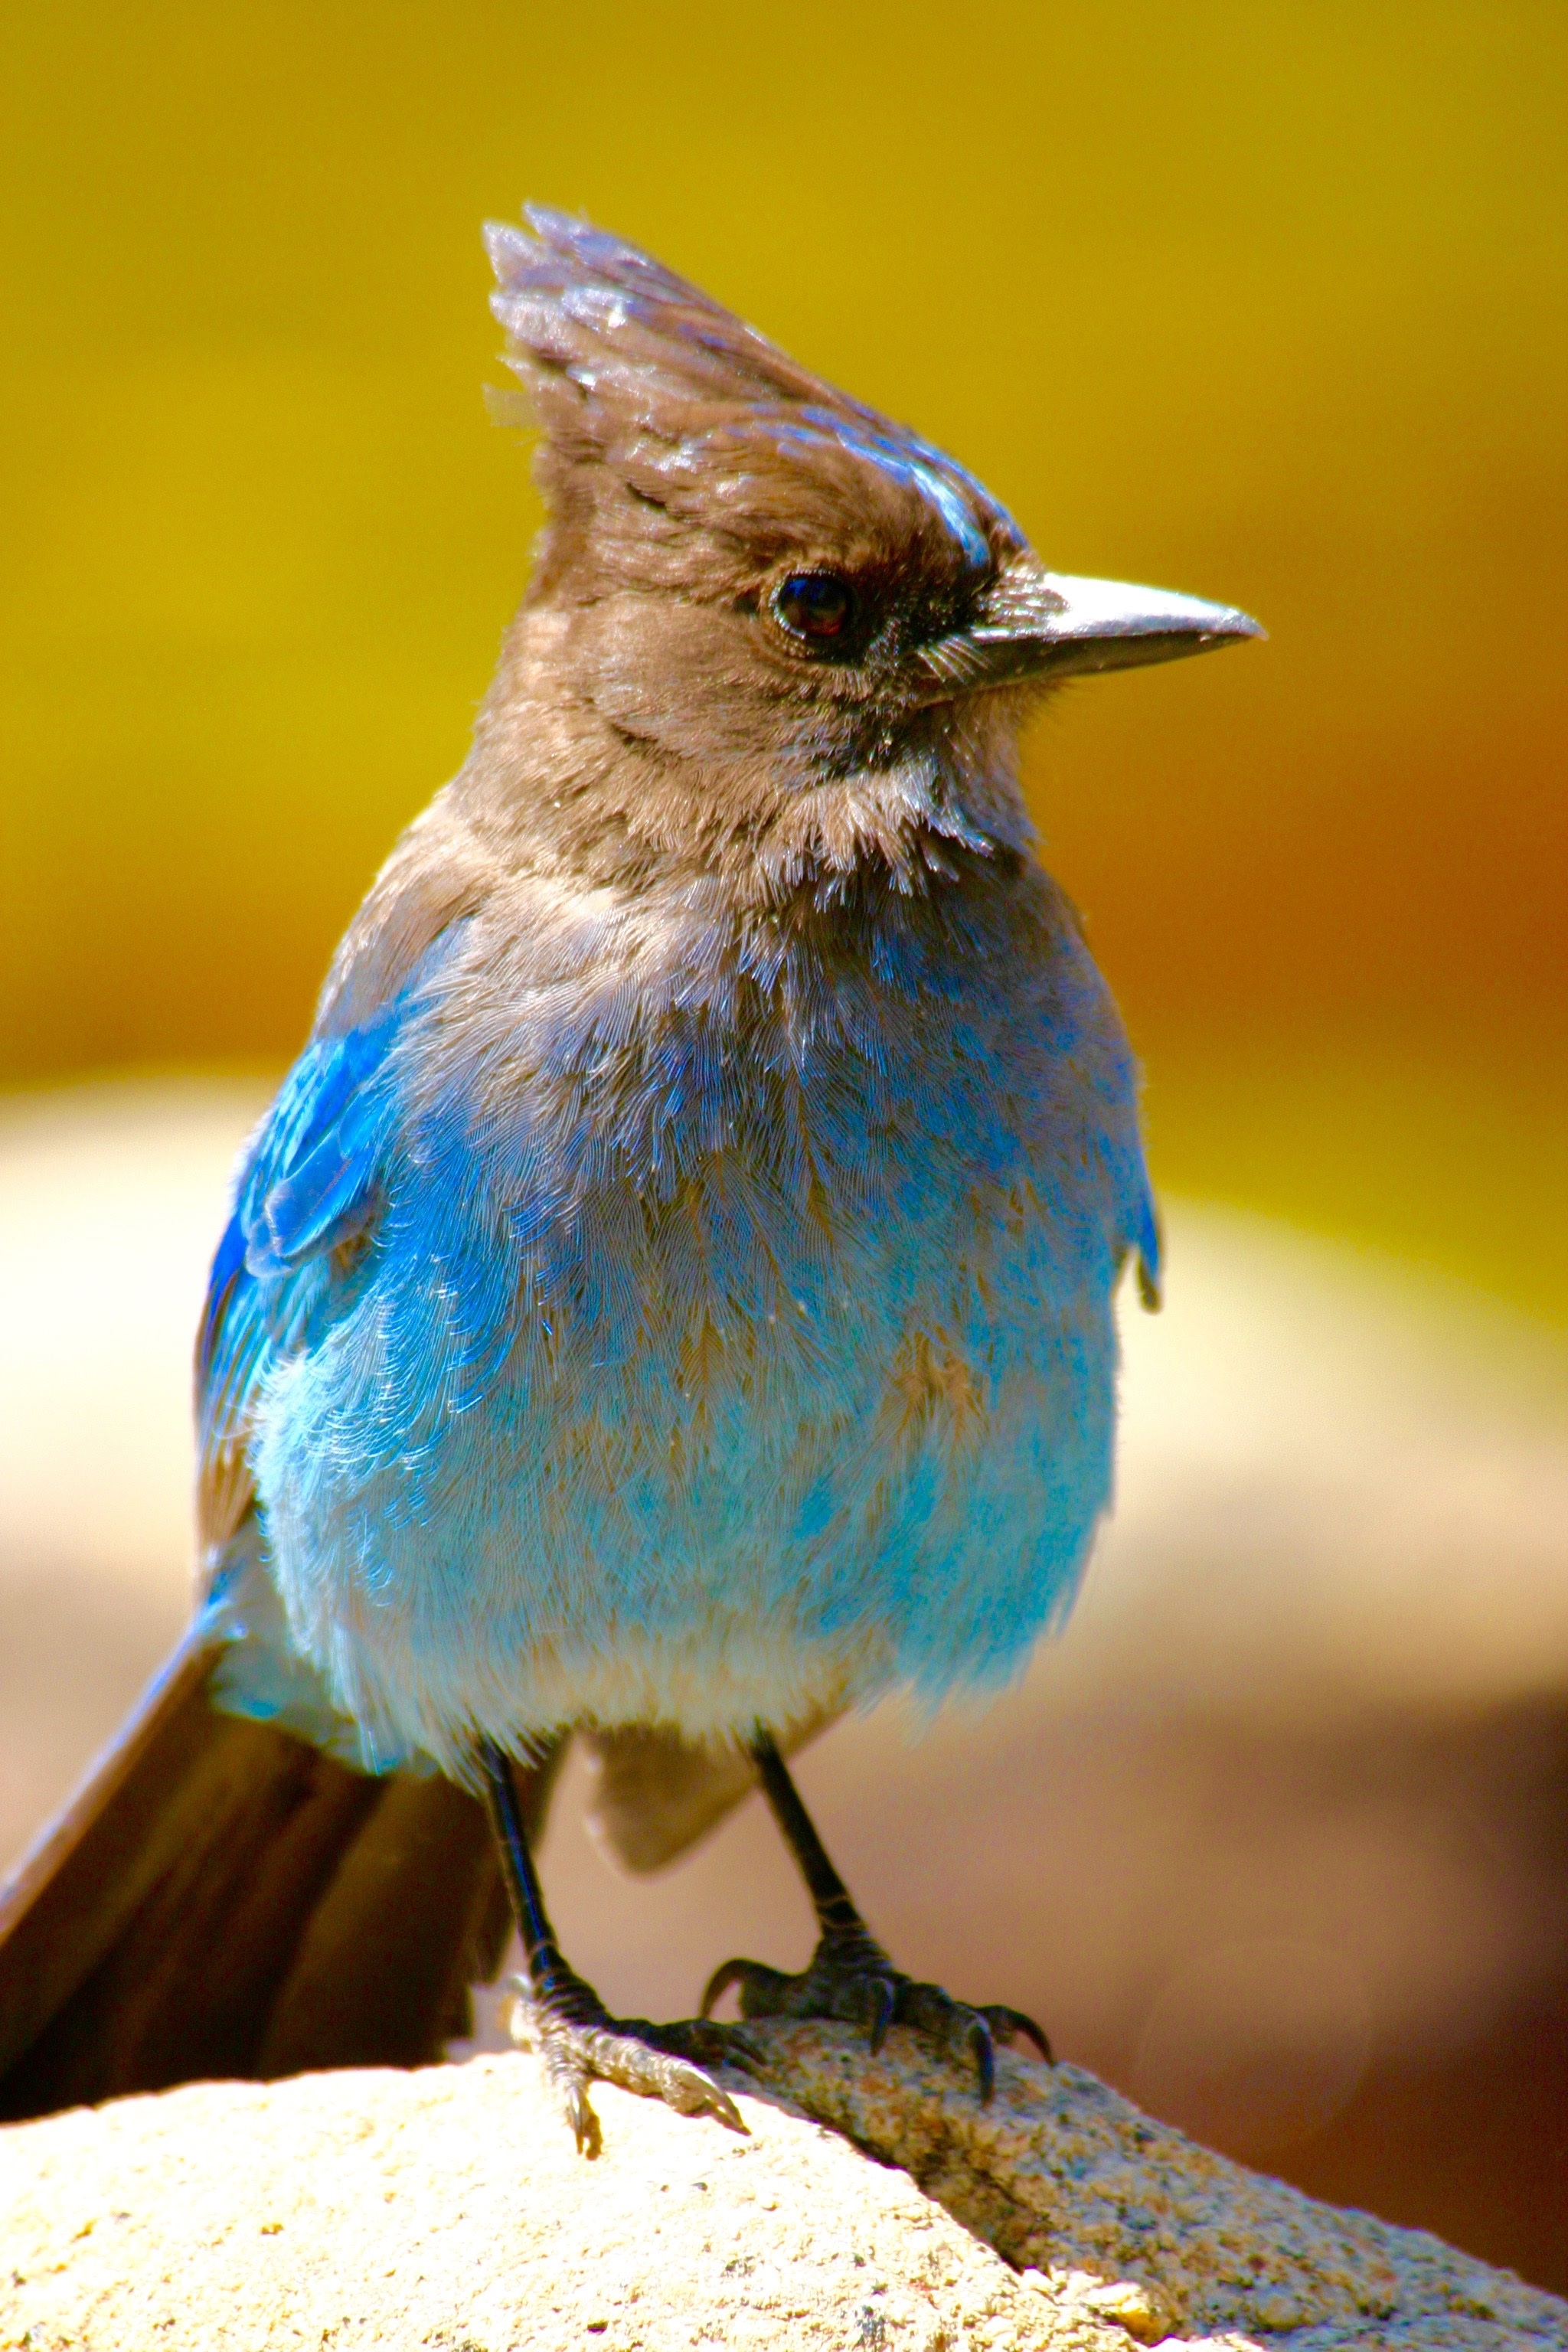
nature, branch, bird, wildlife, beak, blue, fauna, close up, na, feathers, vertebrate, bluebird, wren, macro photography, old world flycatcher, perching bird, emberizidae